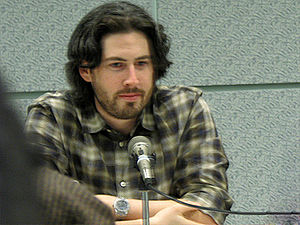
Jason Reitman
Jason Reitman
Jason Reitman er en canadisk filminstruktør, manuskriptforfatter og producer der i 2008 blev nomineret til en Oscar for bedste instruktør for filmen Juno. Reitman har instrueret flere afsnit af den amerikanske udgave af The Office. Jason Reitman er søn af filminstruktøren Ivan Reitman.